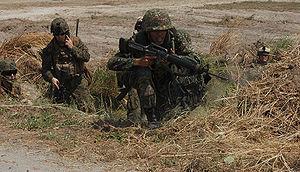
L'opération Enduring Freedom est l'opération officielle du gouvernement américain pendant la guerre d'Afghanistan menée à la suite des attentats du 11 septembre 2001 et comportant plusieurs opérations subordonnées toutes sous la marque de la guerre contre le terrorisme. L'opération fut d'abord nommée l'opération Infinite Justice, mais cette dénomination fut abandonnée pour éviter d'offenser les musulmans.